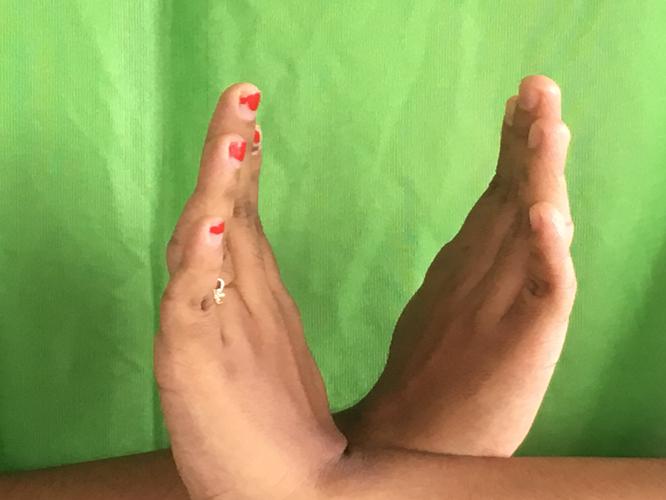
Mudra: Swastikam
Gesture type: double_hand